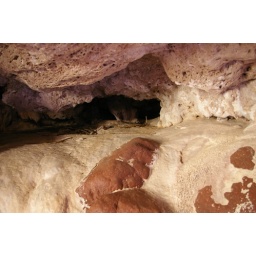
There's a piece of rock under there that looks like part of a cat sitting.